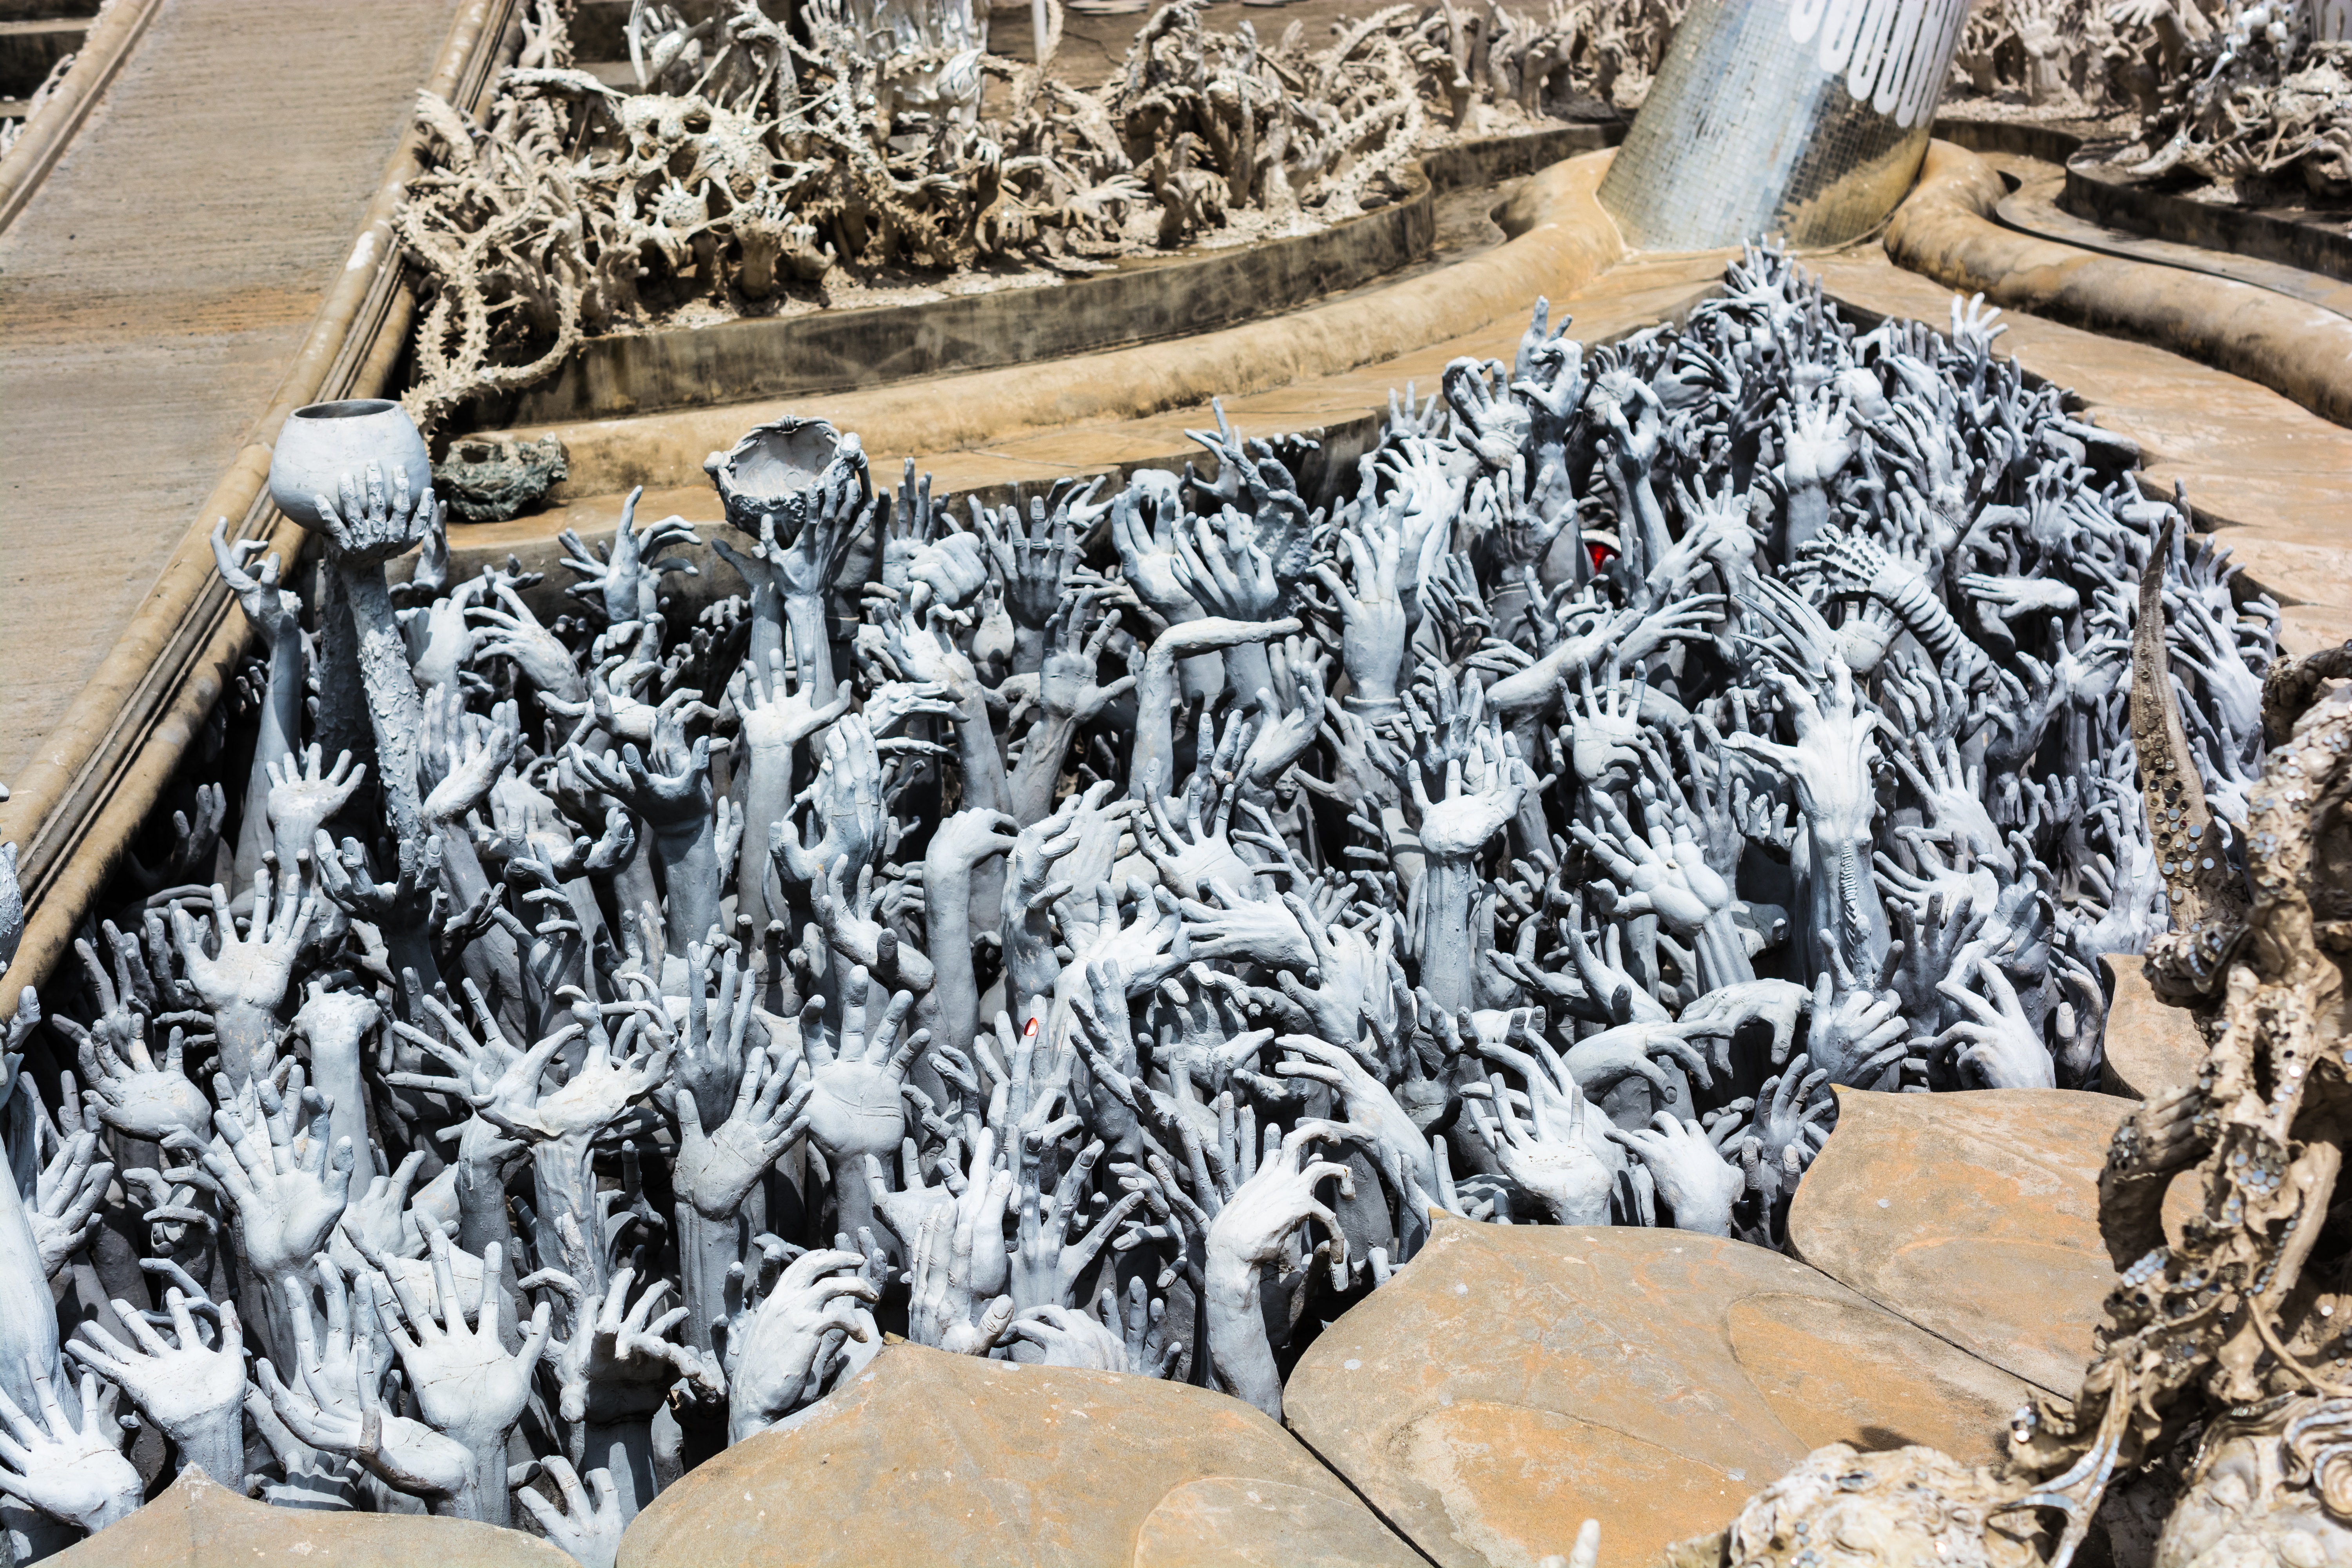
rock, material, thailand, chiang rai, sculpture, art, scrap, pleading, white temple, struggling hands, from hell